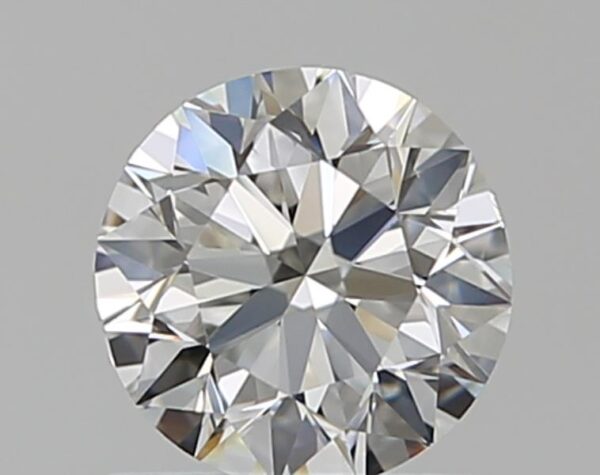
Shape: round
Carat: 0.7
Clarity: VS2
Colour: G
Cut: VG
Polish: EX
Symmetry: GD
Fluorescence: N
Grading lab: GIA
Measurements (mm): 5.56 x 5.64 x 3.54